My Ordinary Love Story

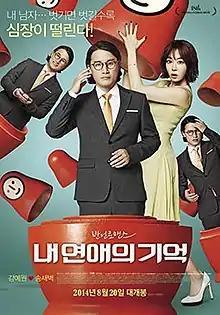
Theatrical poster

My Ordinary Love Story is a 2014 South Korean romantic comedy thriller starring Kang Ye-won and Song Sae-byeok. It was the closing film of the 18th Bucheon International Fantastic Film Festival.